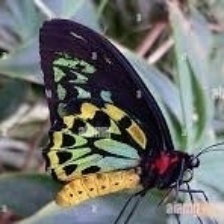
Species: CAIRNS BIRDWING